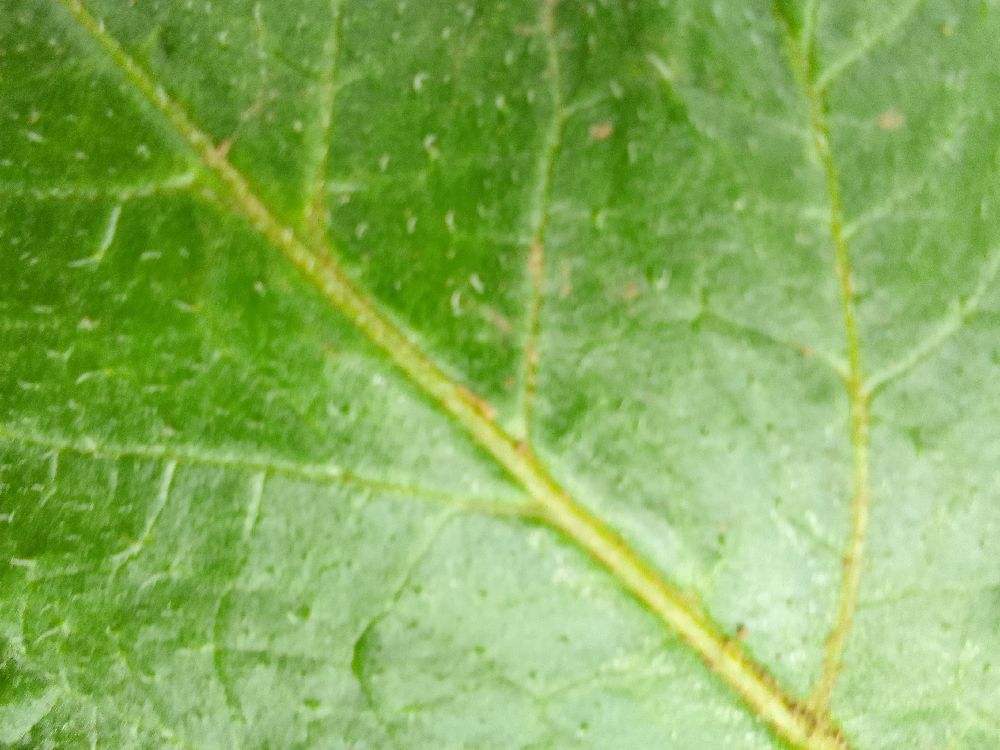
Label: Healthy